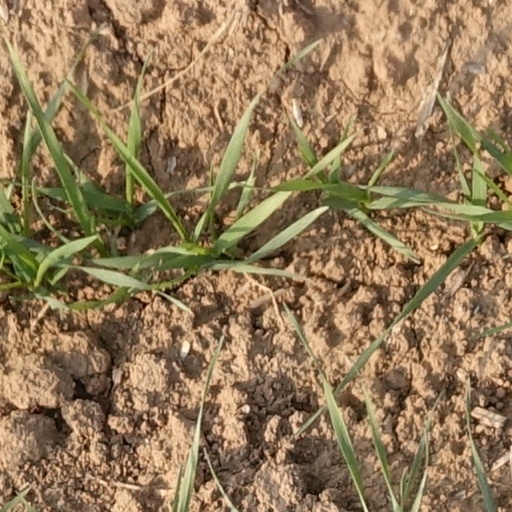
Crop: wheat